Pierre Puvis de Chavannes

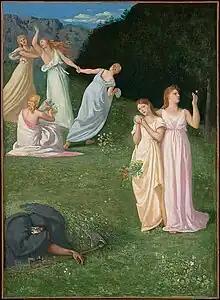
"Death and the Maidens", 1872, Clark Art Institute, Williamstown

As far as the appreciation of his life's work is concerned, Puvis de Chavannes was never properly understood by his contemporaries. At the beginning of his career, art criticism was divided into two camps. Adored by the idealists, he was despised by the partisans of the realists. Only with the advent of Symbolism did these two camps unite, but without achieving a convincing appreciation of the painter. Today's research has inherited this contradiction of art criticism and therefore still does not offer a convincing presentation of Puvis de Chavanne's art.